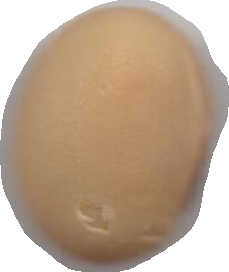
Variety: Anjasmoro